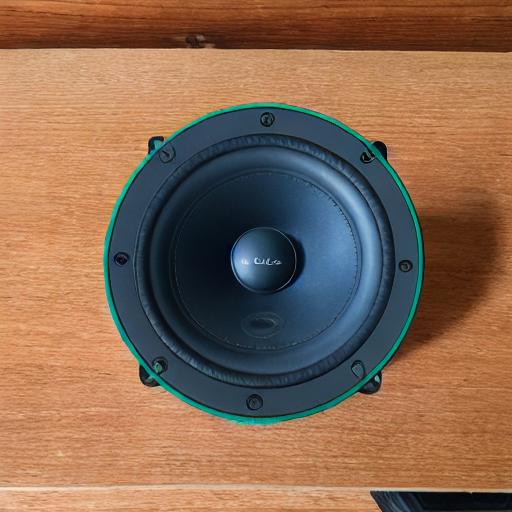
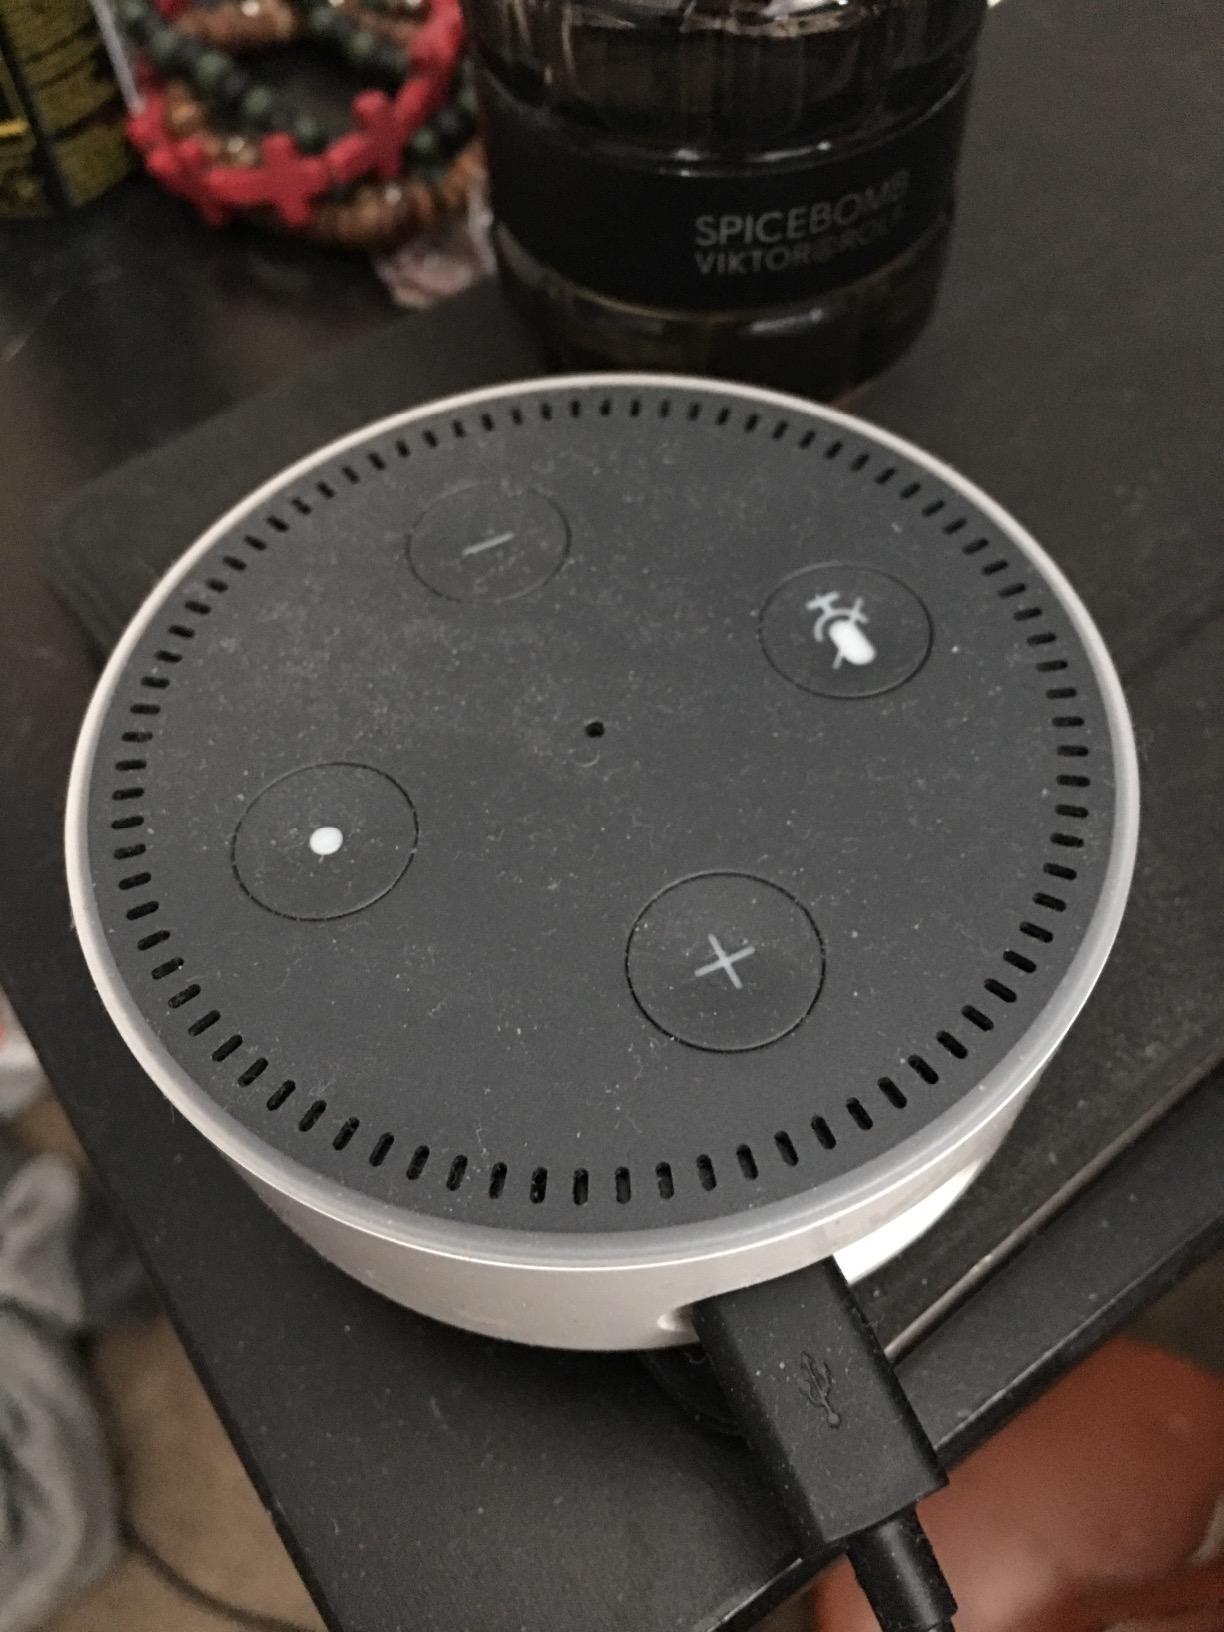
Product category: speaker
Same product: no